Clarence Ekstrom

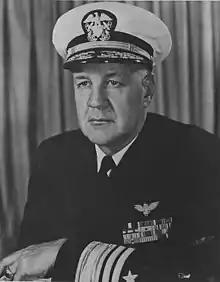

Clarence Eugene Ekstrom (March 10, 1902 – January 11, 1986) was a naval aviator and vice admiral in the United States Navy, who served during World War II.